Anachalcos convexus

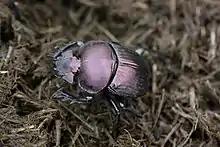
Phinda Private Game Reserve Kwa-Zulu Natal South Africa

The sequence of images shows a sequence of the beetle rolling a dung ball. It does this to navigate.